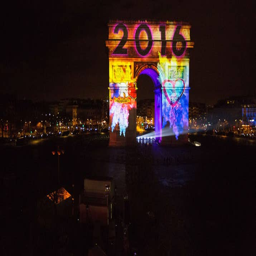
artwork is projected during a light and sound show .